Public housing estates in Tin Shui Wai

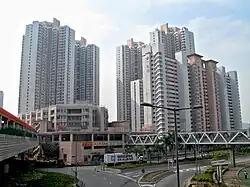
Tin Wah Estate

Tin Wah Estate is a public housing estate in Tin Shui Wai. The estate consists of 7 residential buildings completed in 1999.